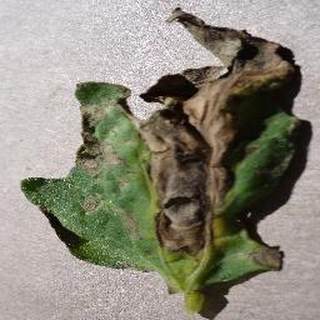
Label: tomato_early_blight